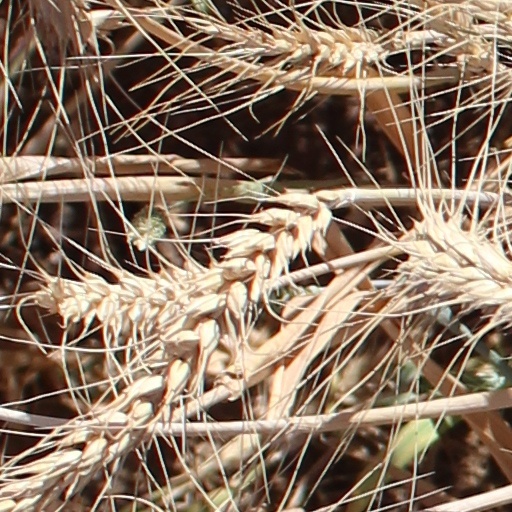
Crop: wheat